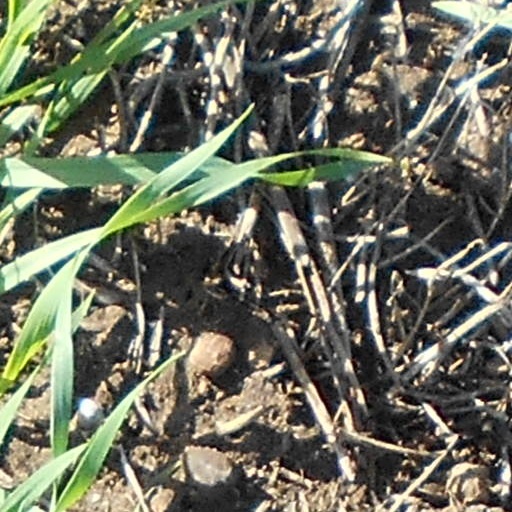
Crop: wheat